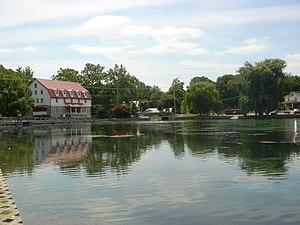
Boiling Springs est une census-designated place située dans le comté de Cumberland, dans le Commonwealth de Pennsylvanie, aux États-Unis. Sa population s’élevait à 3 225 habitants lors du recensement de 2010.